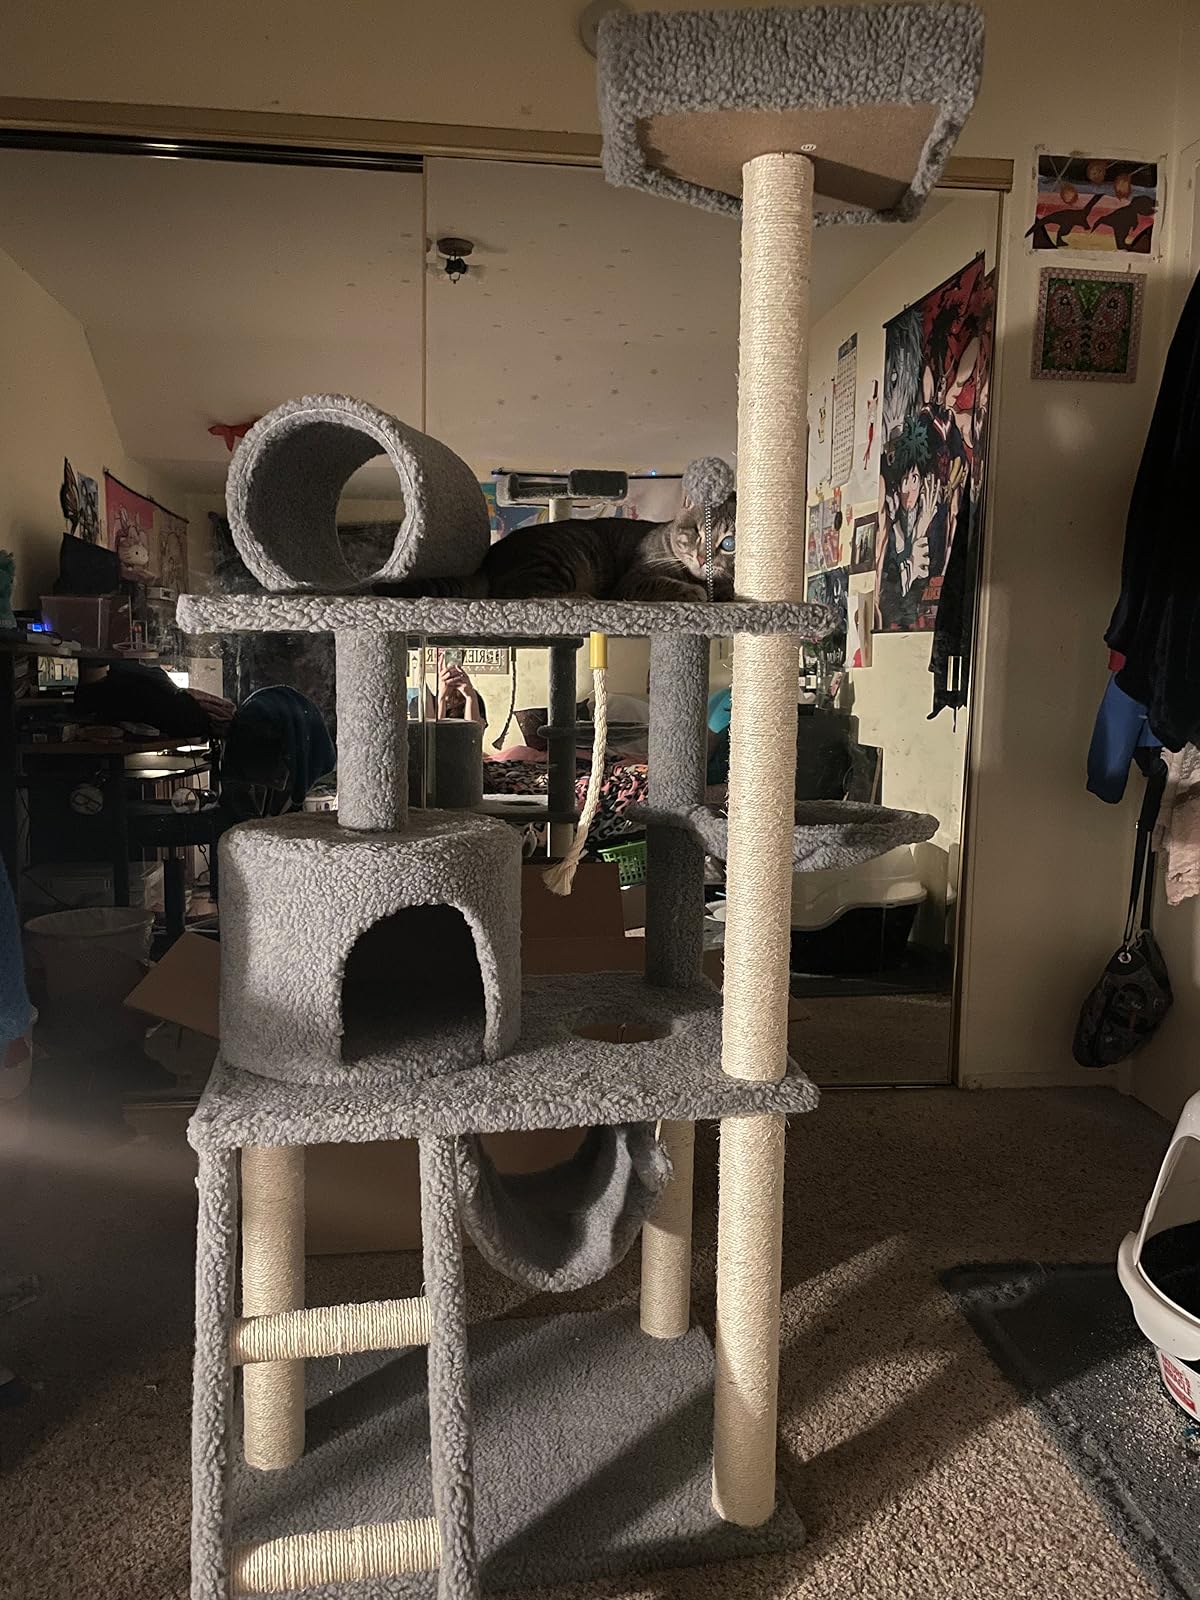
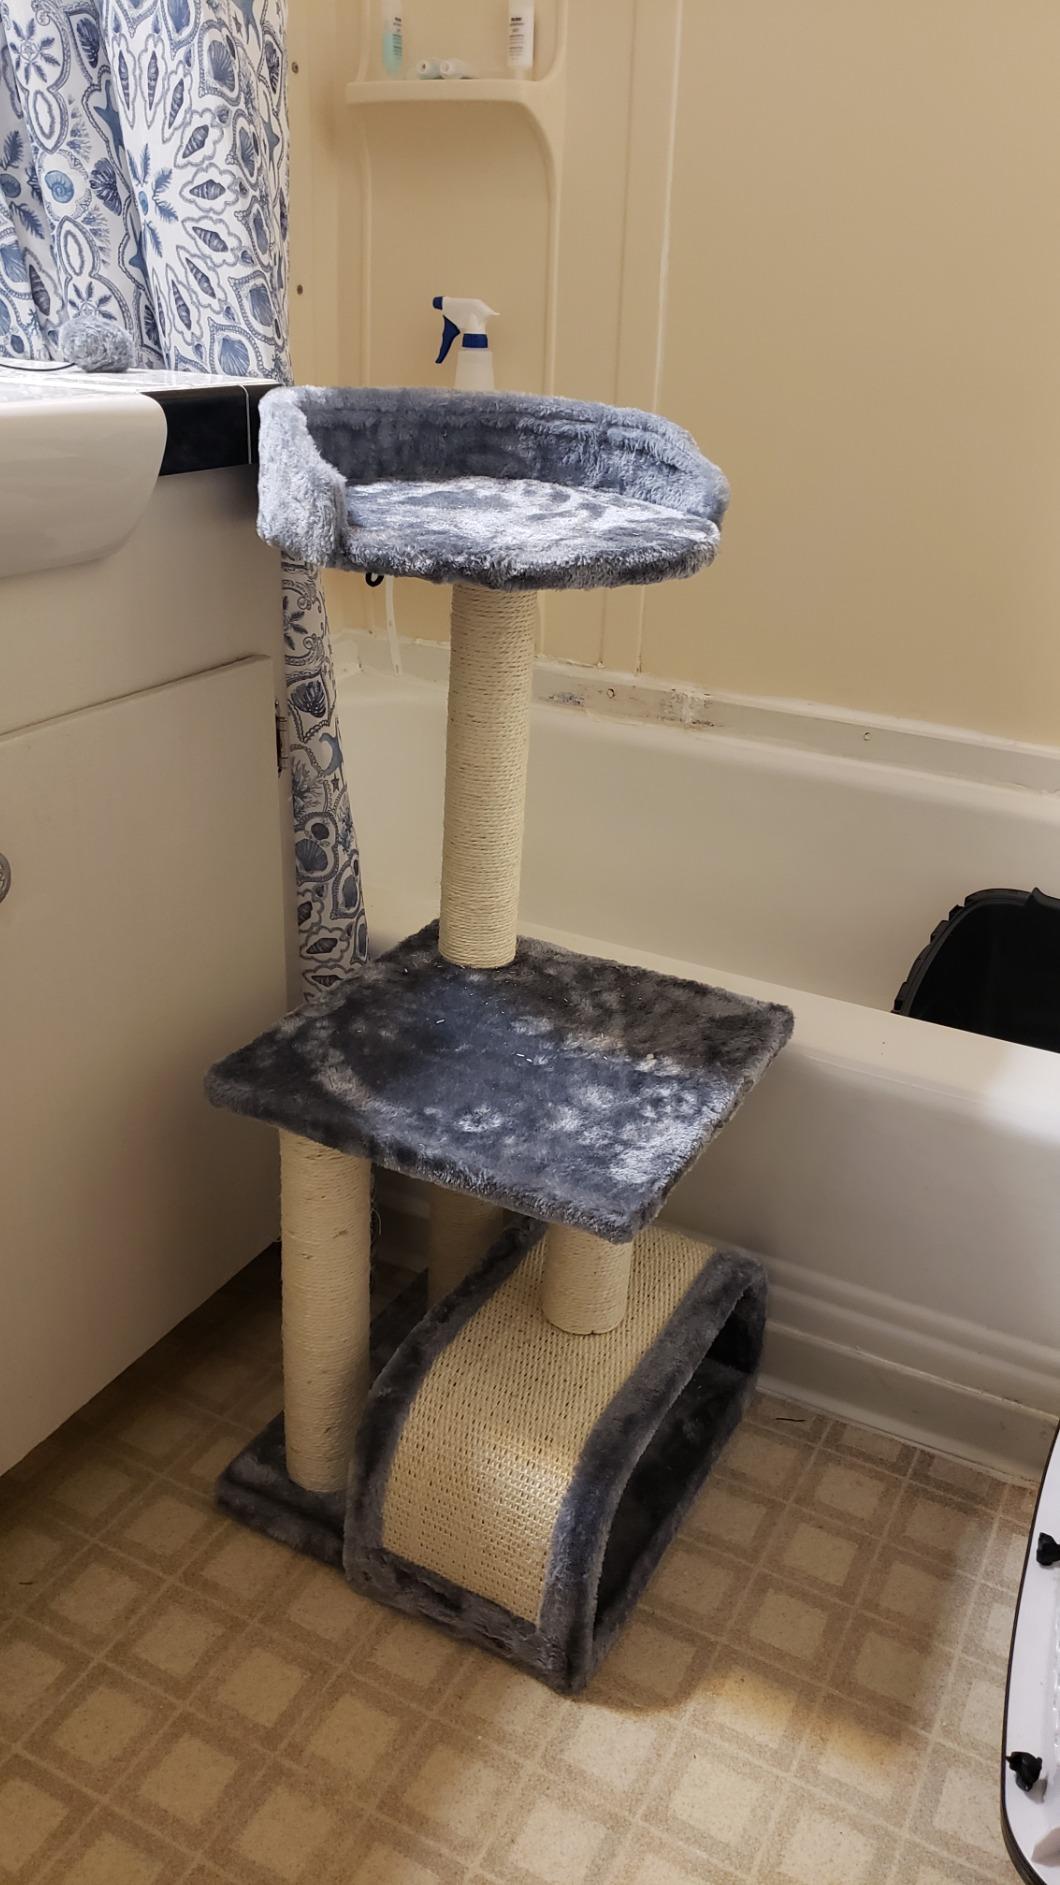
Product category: items_cat tree
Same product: no